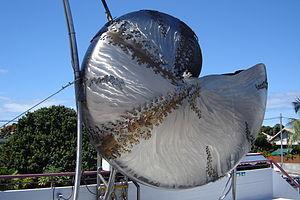
Nautile des Jeux du Pacifique 2011
Les XIVᵉ Jeux du Pacifique se déroulent du 27 août au 10 septembre 2011 en Nouvelle-Calédonie, essentiellement à Nouméa. C'est la troisième fois que cette collectivité française organise cette manifestation, après 1966 et 1987.